Irish indentured servants

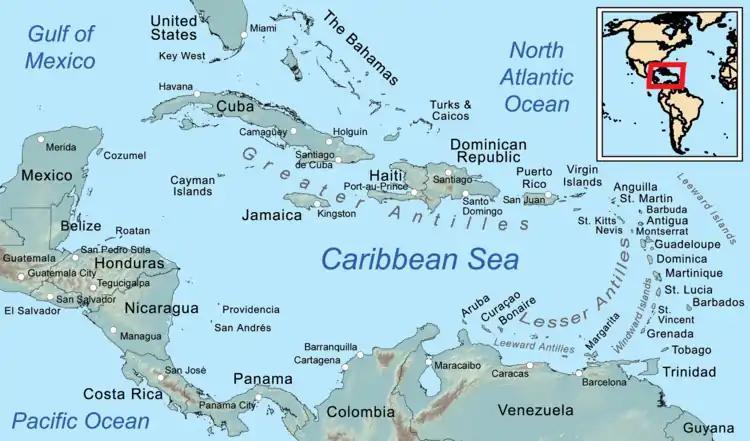
Modern map of the Caribbean. The Irish went to Barbados, Jamaica and the Leeward Islands.

Irish indentured servants were Irish people who became indentured servants in territories under the control of the British Empire, such as the British West Indies (particularly Barbados, Jamaica and the Leeward Islands), British North America and later Australia.